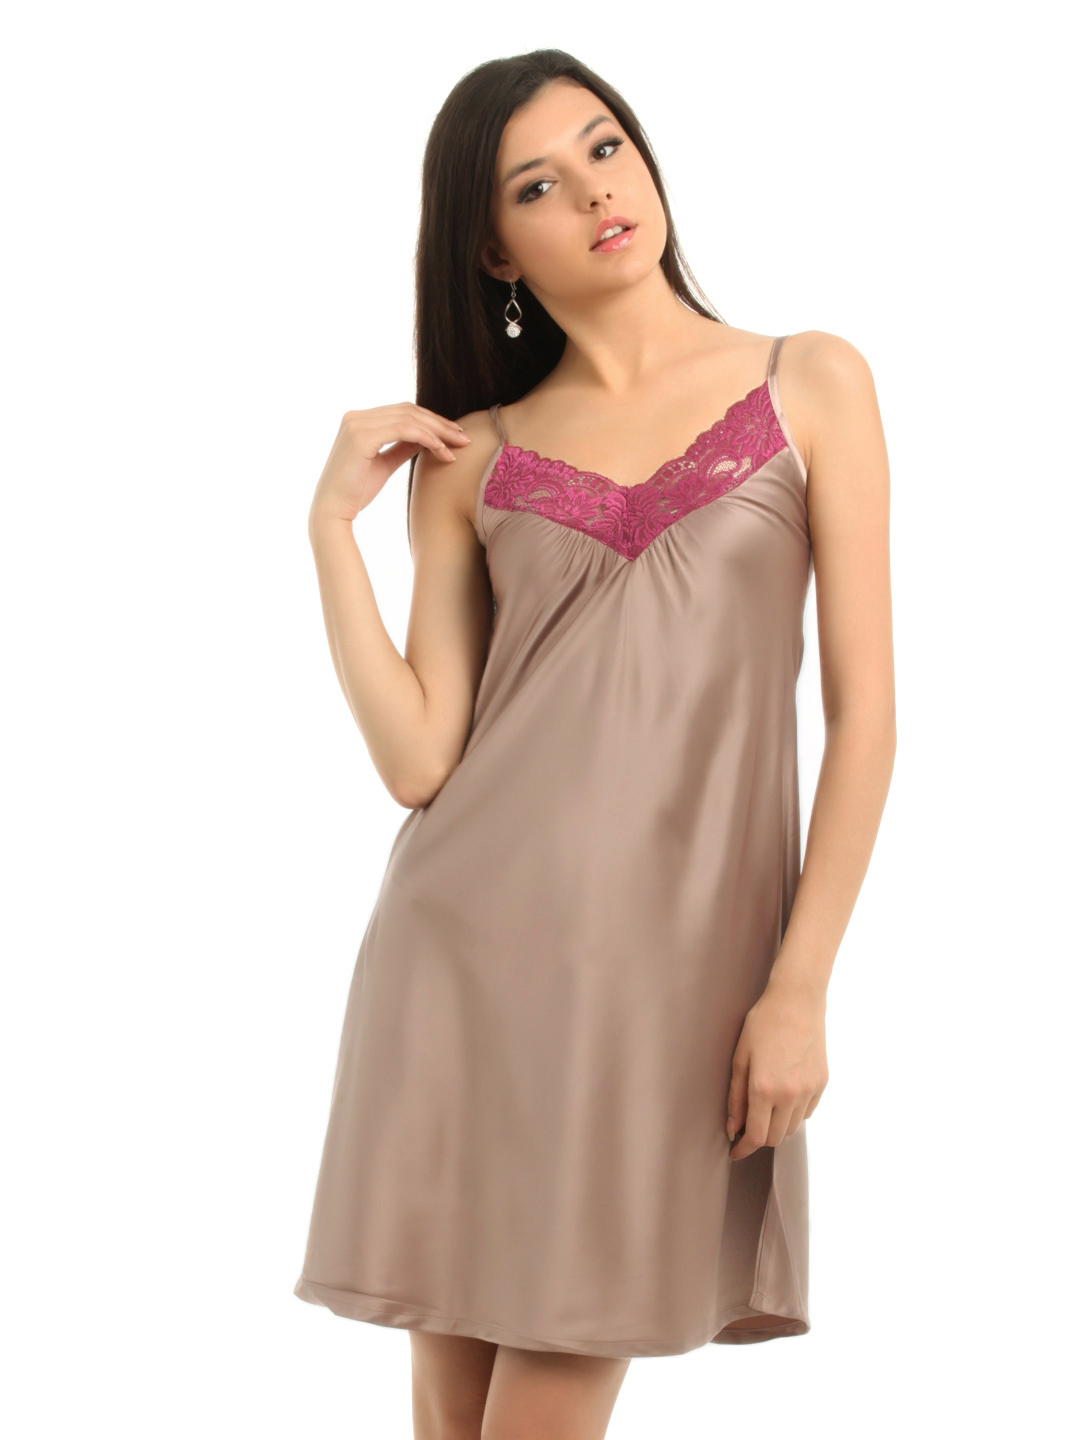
Enamor Women Taupe Nightdress
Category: Apparel / Loungewear and Nightwear / Nightdress
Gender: Women
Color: Taupe
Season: Summer 2017
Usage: Casual